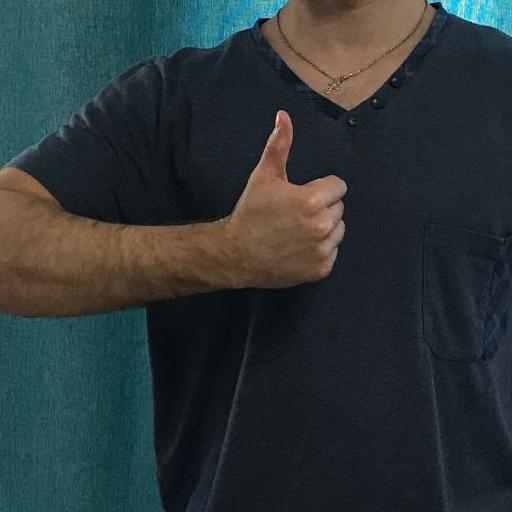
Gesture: like